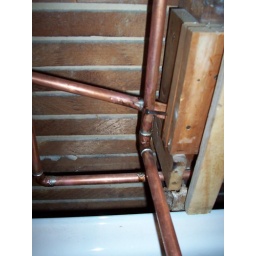
Water supply to tub spigot held in place with cross-piece of copper and a nail!